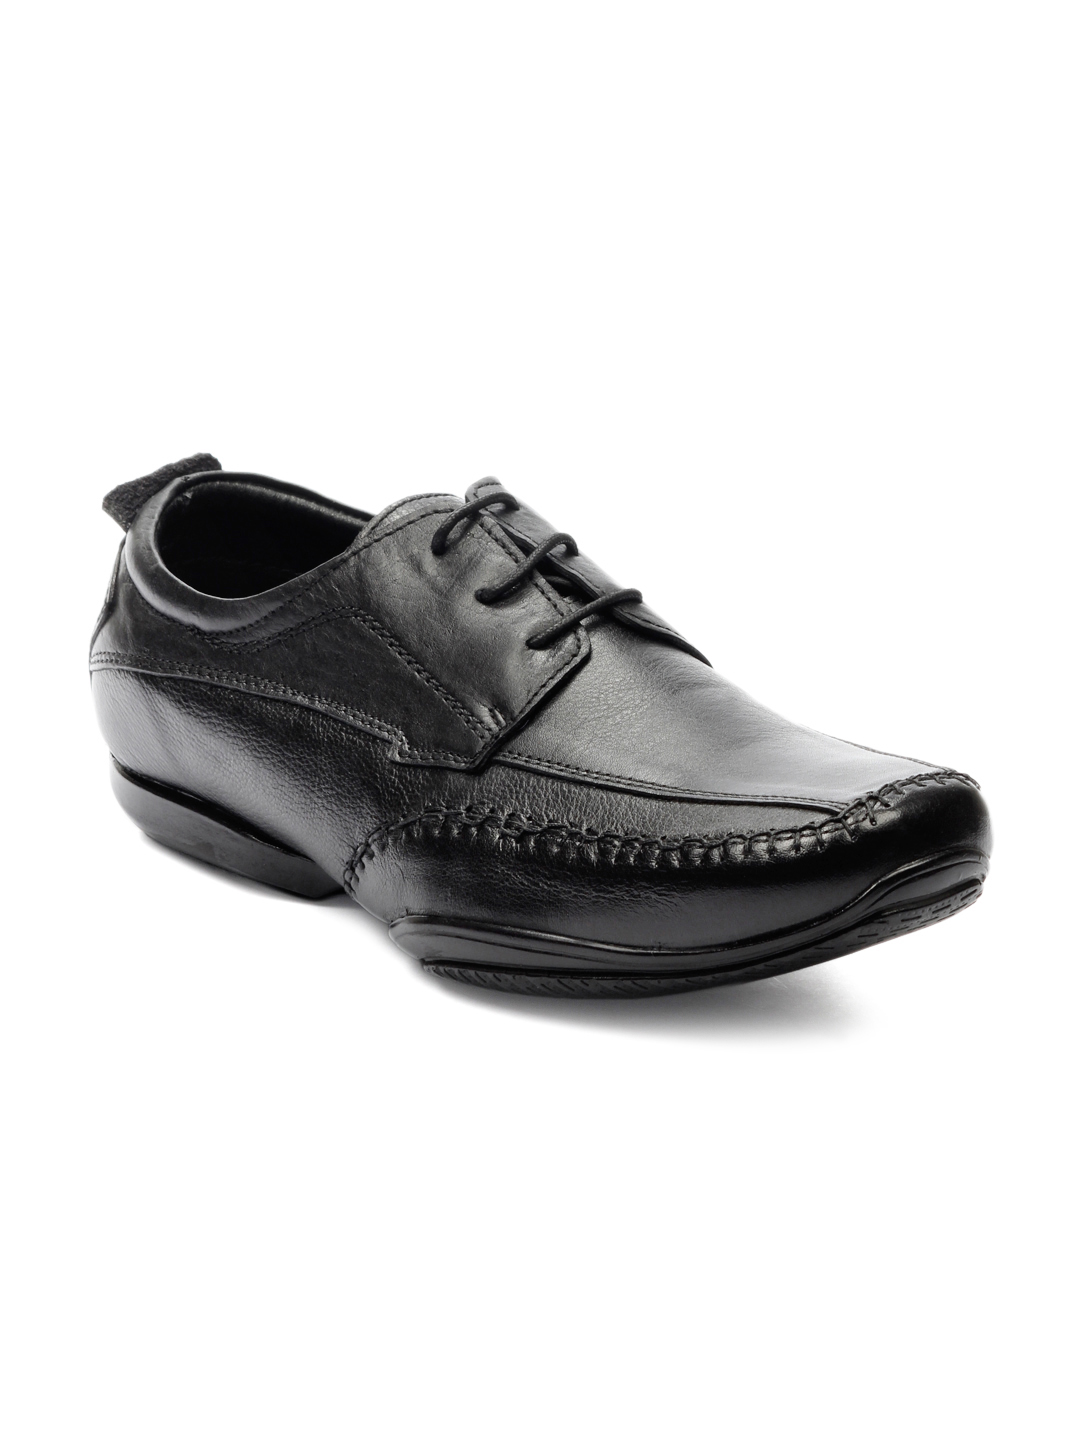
Franco Leone Men Black Formal Shoes
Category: Footwear / Shoes / Formal Shoes
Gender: Men
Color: Black
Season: Summer 2013
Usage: Formal